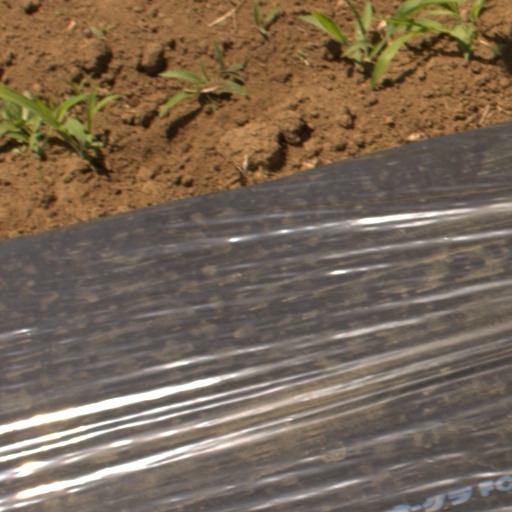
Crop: Jerusalem artichoke